William da Silva (footballer)

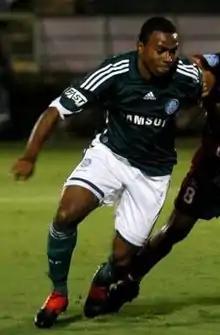
William with Palmeiras in 2010

William Fernando da Silva (born 20 November 1986), known simply as William da Silva or William, is a Brazilian former professional footballer who played as a defensive midfielder. He also holds Mexican citizenship.